Kristin Cavallari

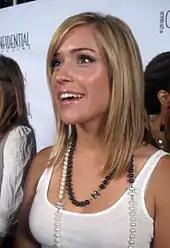
Cavallari in September 2008

Cavallari appeared on one episode of another UPN series, "Veronica Mars", and went on to guest roles on series including "", "The Middle" and "Adventures in Hollyhood". In 2006, she signed on as Crystal in the horror film "Fingerprints".